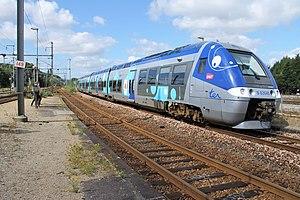
Arrivée d'un TER Caen-Rouen en gare de Serquigny, département de l'Eure, France.
Nomad est le réseau de transport en commun de la région Normandie. Cette nouvelle identité regroupe, depuis le 1er janvier 2020, le réseau TER Normandie et les anciennes lignes Intercités Normandie, ainsi que les réseaux départementaux de transport par autocars existants et le transport scolaire.
Le TER Normandie, ou Nomad Train depuis 2020, est le réseau de Transport express régional de la région Normandie. Ce réseau est le résultat de la fusion des anciens réseaux TER Basse-Normandie et TER Haute-Normandie, propres aux anciennes régions. Celui-ci intègre également les cinq anciennes lignes Intercités, qui relevaient jusqu'ici de la responsabilité de l’État et dont le transfert à la région Normandie a été effectué au 1ᵉʳ janvier 2020.
La ligne de Mantes-la-Jolie à Cherbourg est l'une des grandes artères radiales du réseau ferré français. Longue de 313 km, elle se débranche à Mantes-la-Jolie, à 57 km à l'ouest de Paris, de la ligne de Paris-Saint-Lazare au Havre.
La gare de Serquigny est une gare ferroviaire française des lignes de Mantes-la-Jolie à Cherbourg et de Serquigny à Oissel, située sur le territoire de la commune de Serquigny dans le département de l'Eure en région Normandie.